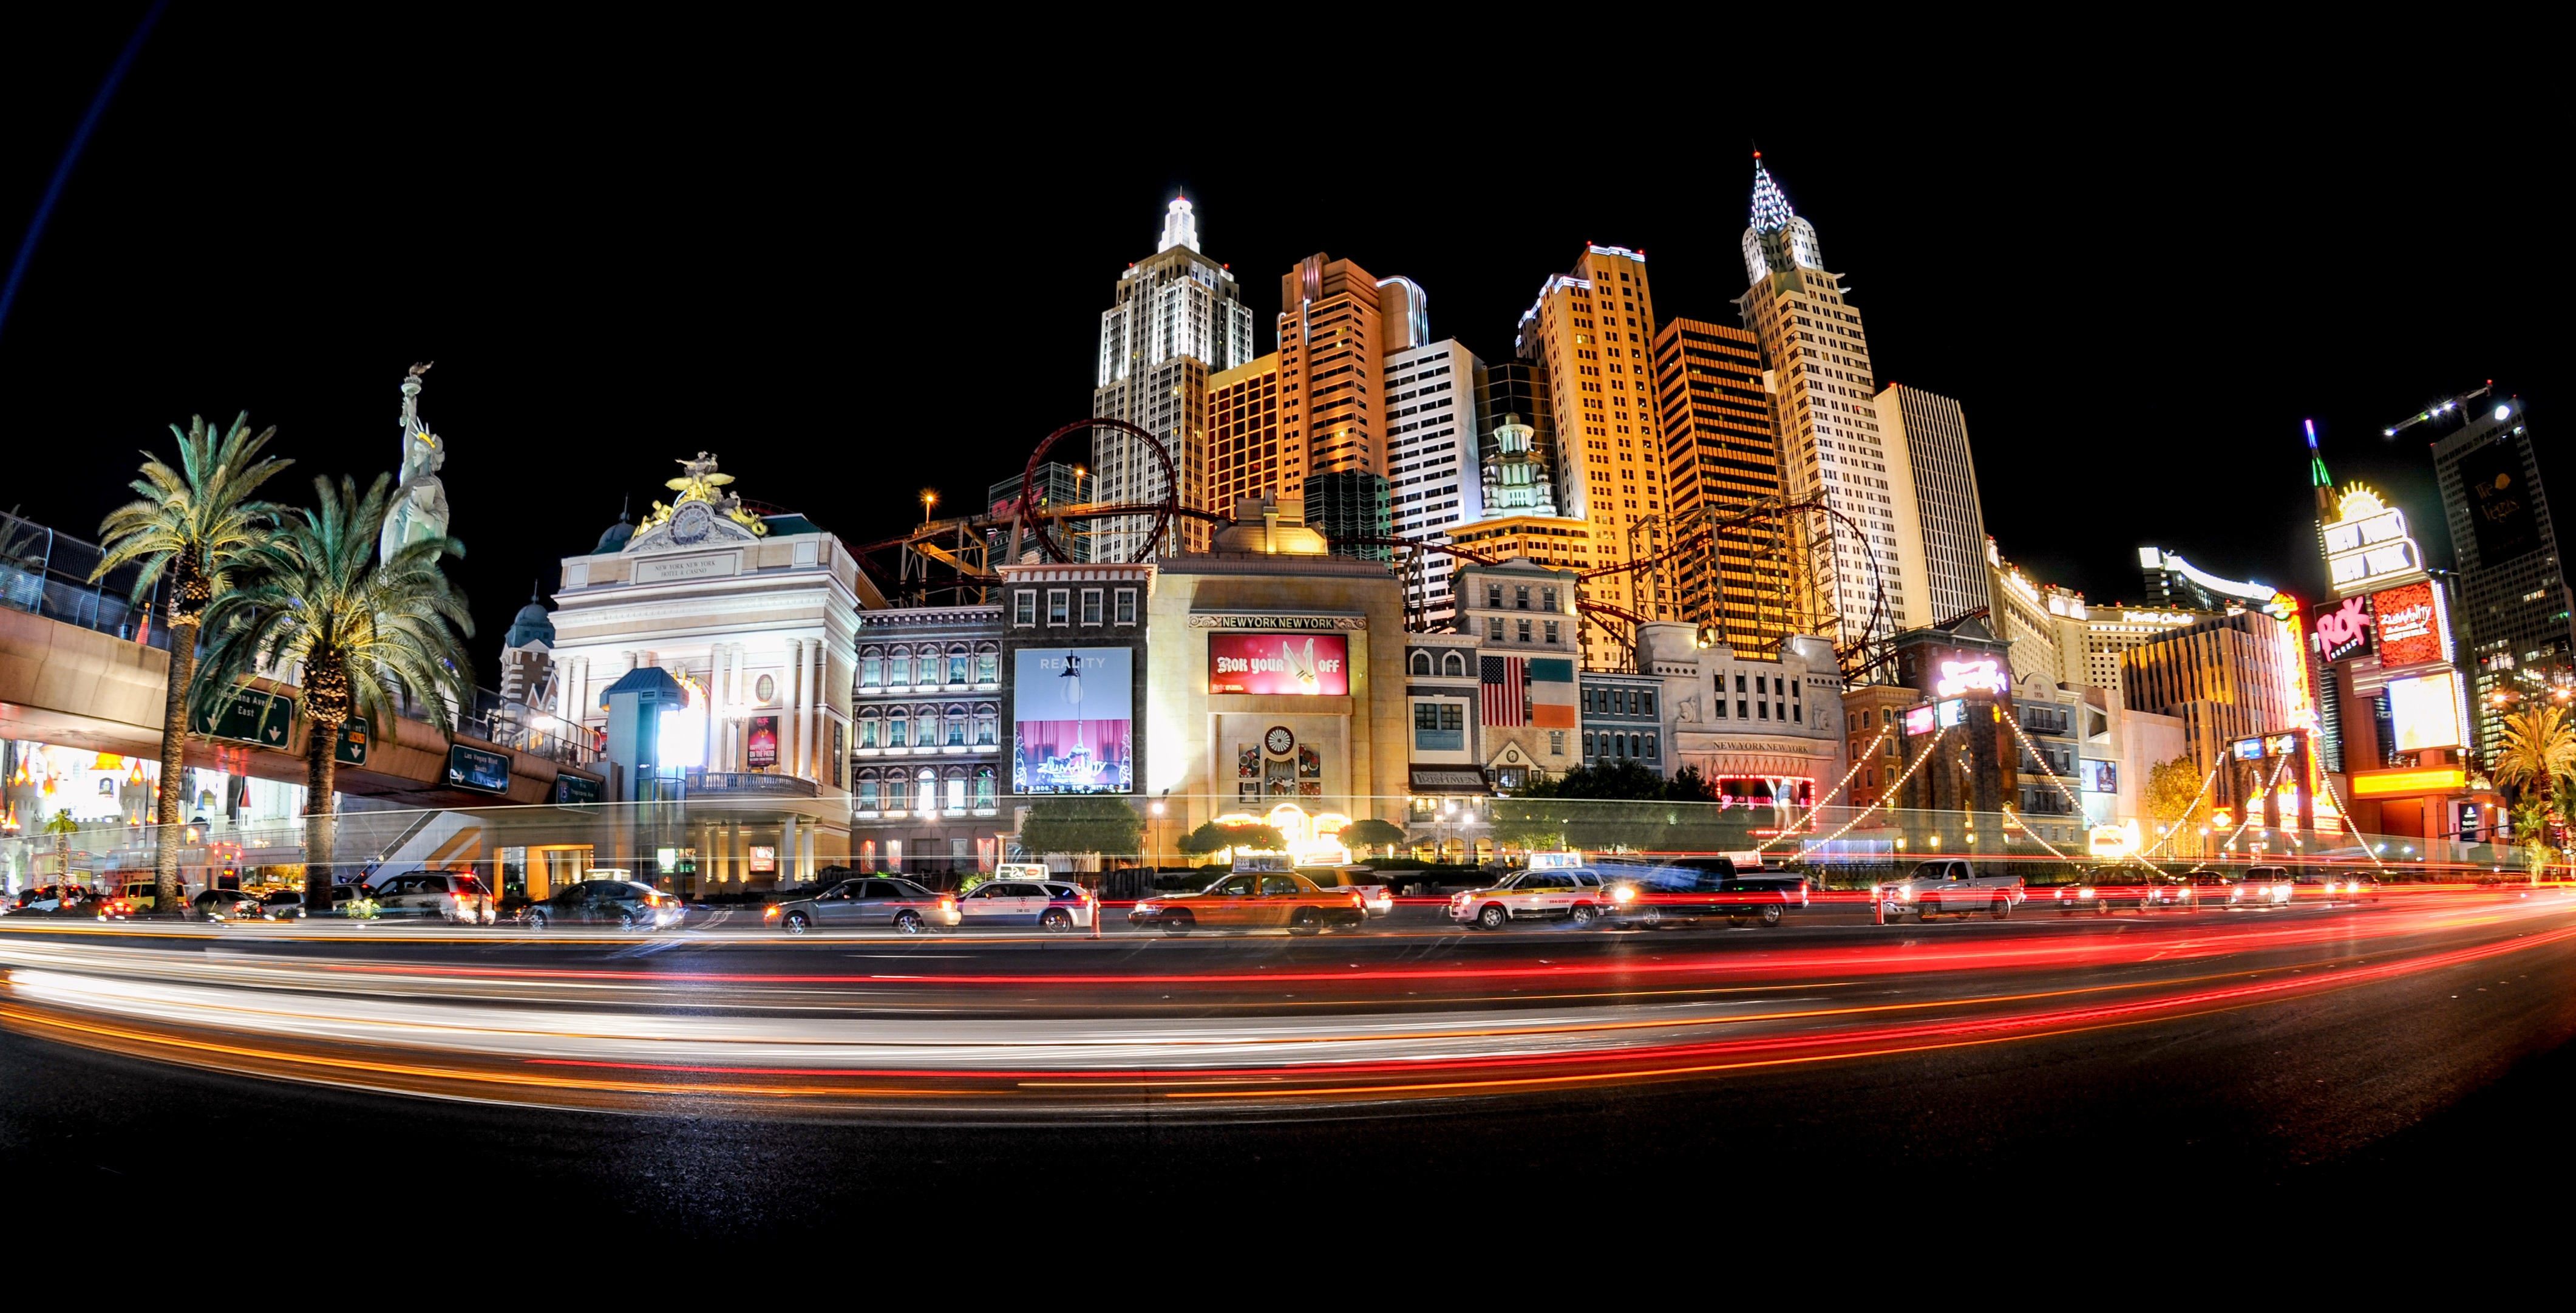
landscape, night, desert, urban, cityscape, travel, motion, evening, plaza, usa, america, landmark, black, leisure, long exposure, neon, long, lights, exposure, fun, hotel, fisheye, state, famous, las, vegas, nevada, casino, entertainment, strip, metropolis, las vegas, las vegas strip